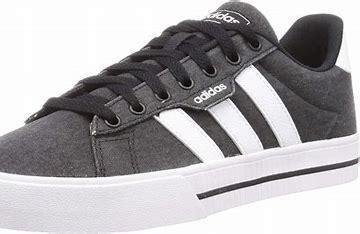
Brand: Adidas
Model: Daily 2